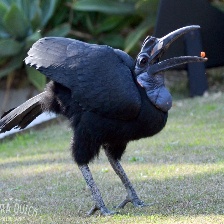
Species: ABYSSINIAN GROUND HORNBILL
Scientific name: BUCORVUS ABYSSINICUS
ImageNet parent category: hornbill